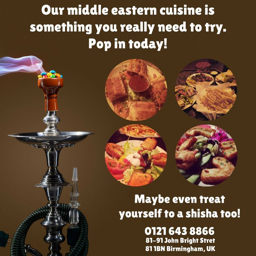
our middle eastern cuisine is something you really need to try .